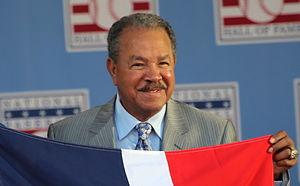
Juan Antonio Marichal Sanchez est un ancien lanceur de baseball élu en 1983 au Temple de la renommée.